Townsend Harris

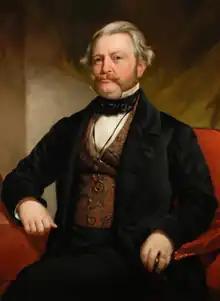
1855 portrait of Harris by James Bogle

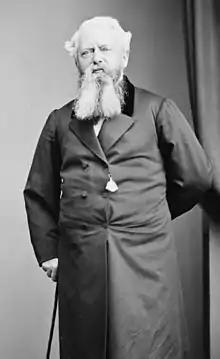
Townsend Harris in later life

Townsend Harris (October 4, 1804 – February 25, 1878) was an American merchant and politician who served as the first United States Consul General to Japan. He negotiated the Harris Treaty between the US and Japan and is credited as the diplomat who first opened Shogunate Japan to foreign trade and culture in the Edo period.